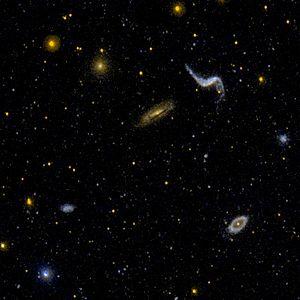
NGC 3190 est une galaxie spirale vue par la tranche et située dans la constellation du Lion à environ 58 millions d'années-lumière de la Voie lactée. Elle a été découverte par l'astronome germano-britannique William Herschel en 1784.